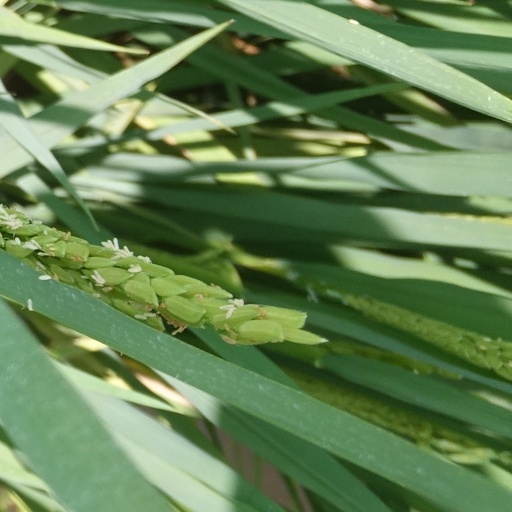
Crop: rice